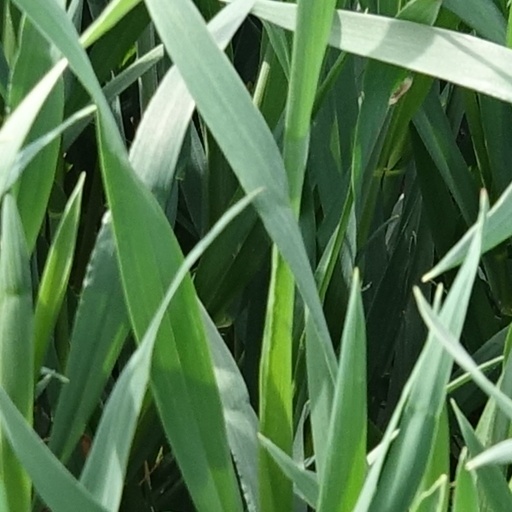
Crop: wheat